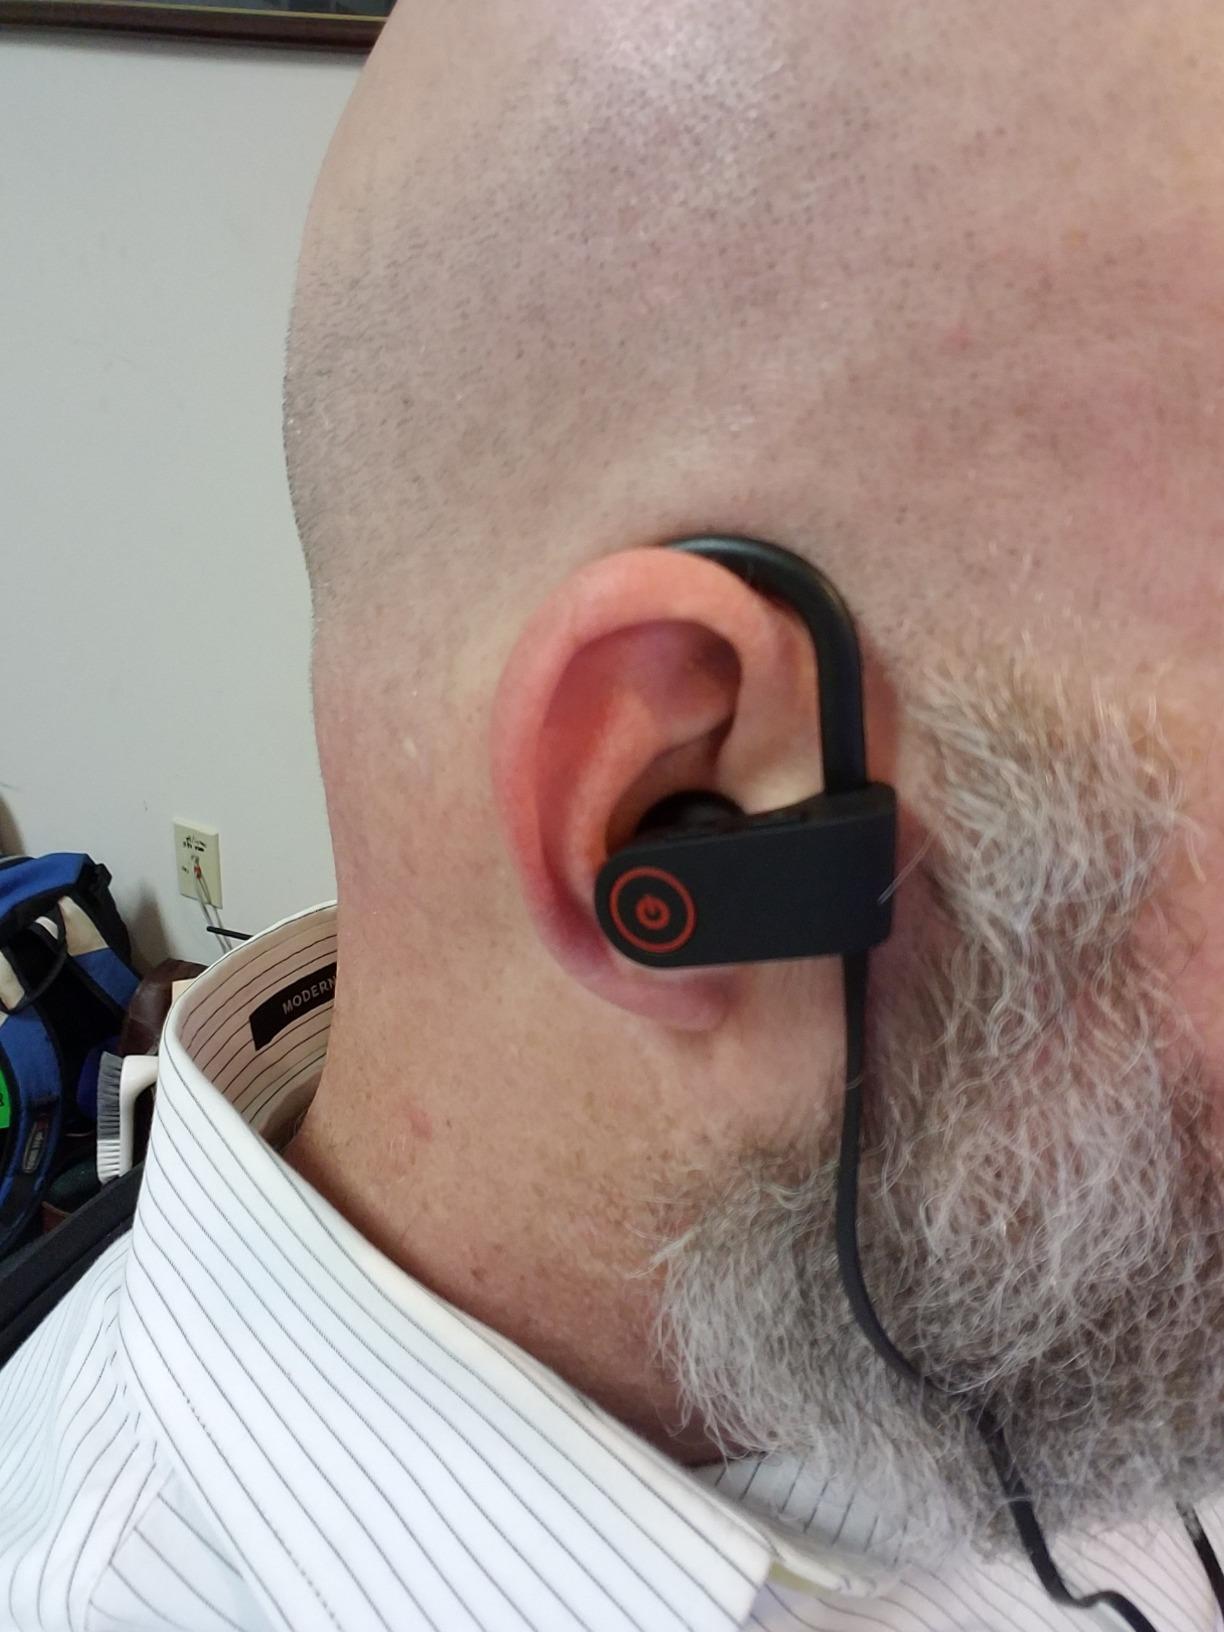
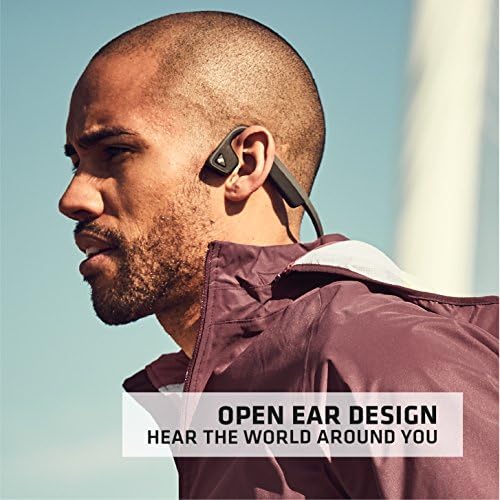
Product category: headphones
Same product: no